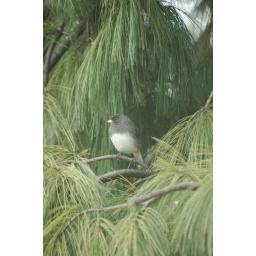
ground bird in the trees...